List of Alabama Crimson Tide football All-Americans

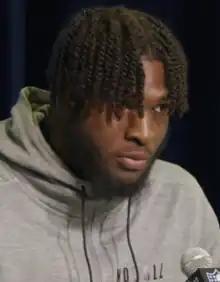
An American football at a microphone.

The Alabama Crimson Tide college football team competes as part of the National Collegiate Athletic Association (NCAA) Division I Football Bowl Subdivision (FBS), and represents the University of Alabama in the Western Division of the Southeastern Conference (SEC). All-America selections are individual player recognitions made after each season when numerous publications release lists of their ideal team. The NCAA recognizes five All-America lists: the Associated Press (AP), American Football Coaches Association (AFCA), the Football Writers Association of America (FWAA), "Sporting News" (TSN), and the Walter Camp Football Foundation (WC). In order for an honoree to earn a "consensus" selection, he must be selected as first team in three of the five lists recognized by the NCAA, and "unanimous" selections must be selected as first team in all five lists.